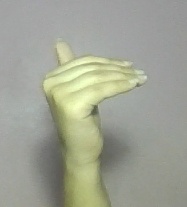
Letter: khaa